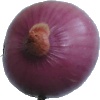
Label: images